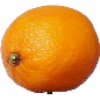
Label: lemon_meyer